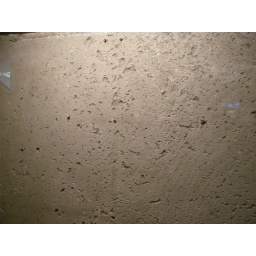
A piece of wall marked by flying glass from the blast